Vojtěch Jarník

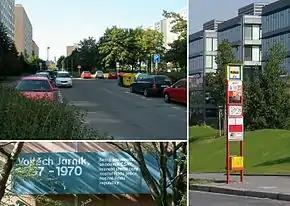
Jarníkova Street, the Jarníkova bus stop, and a commemorative sign honoring Jarník

The Vojtěch Jarník International Mathematical Competition, held each year since 1991 in Ostrava, is named in his honor, as is Jarníkova Street in the Chodov district of Prague. A series of postage stamps published by Czechoslovakia in 1987 to honor the 125th anniversary of the Union of Czechoslovak mathematicians and physicists included one stamp featuring Jarník together with Joseph Petzval and Vincenc Strouhal.